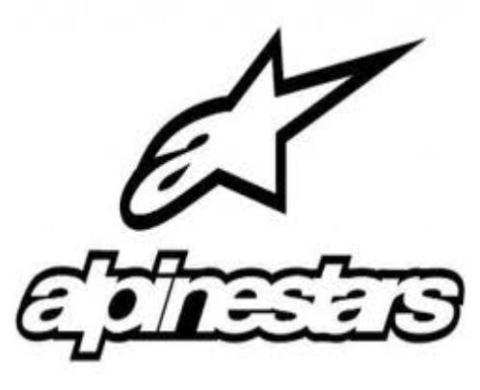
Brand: alpinestars-1
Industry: Clothes